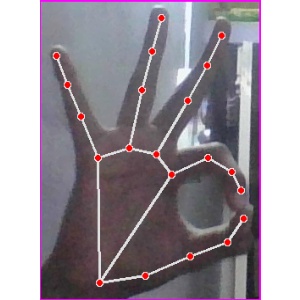
अक्षर: ण